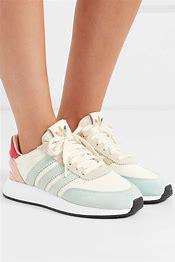
Brand: Adidas
Model: I 5923